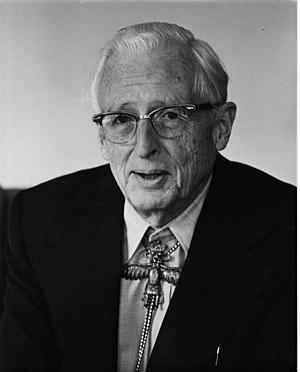
Donald Howard Menzel est un astronome américain.